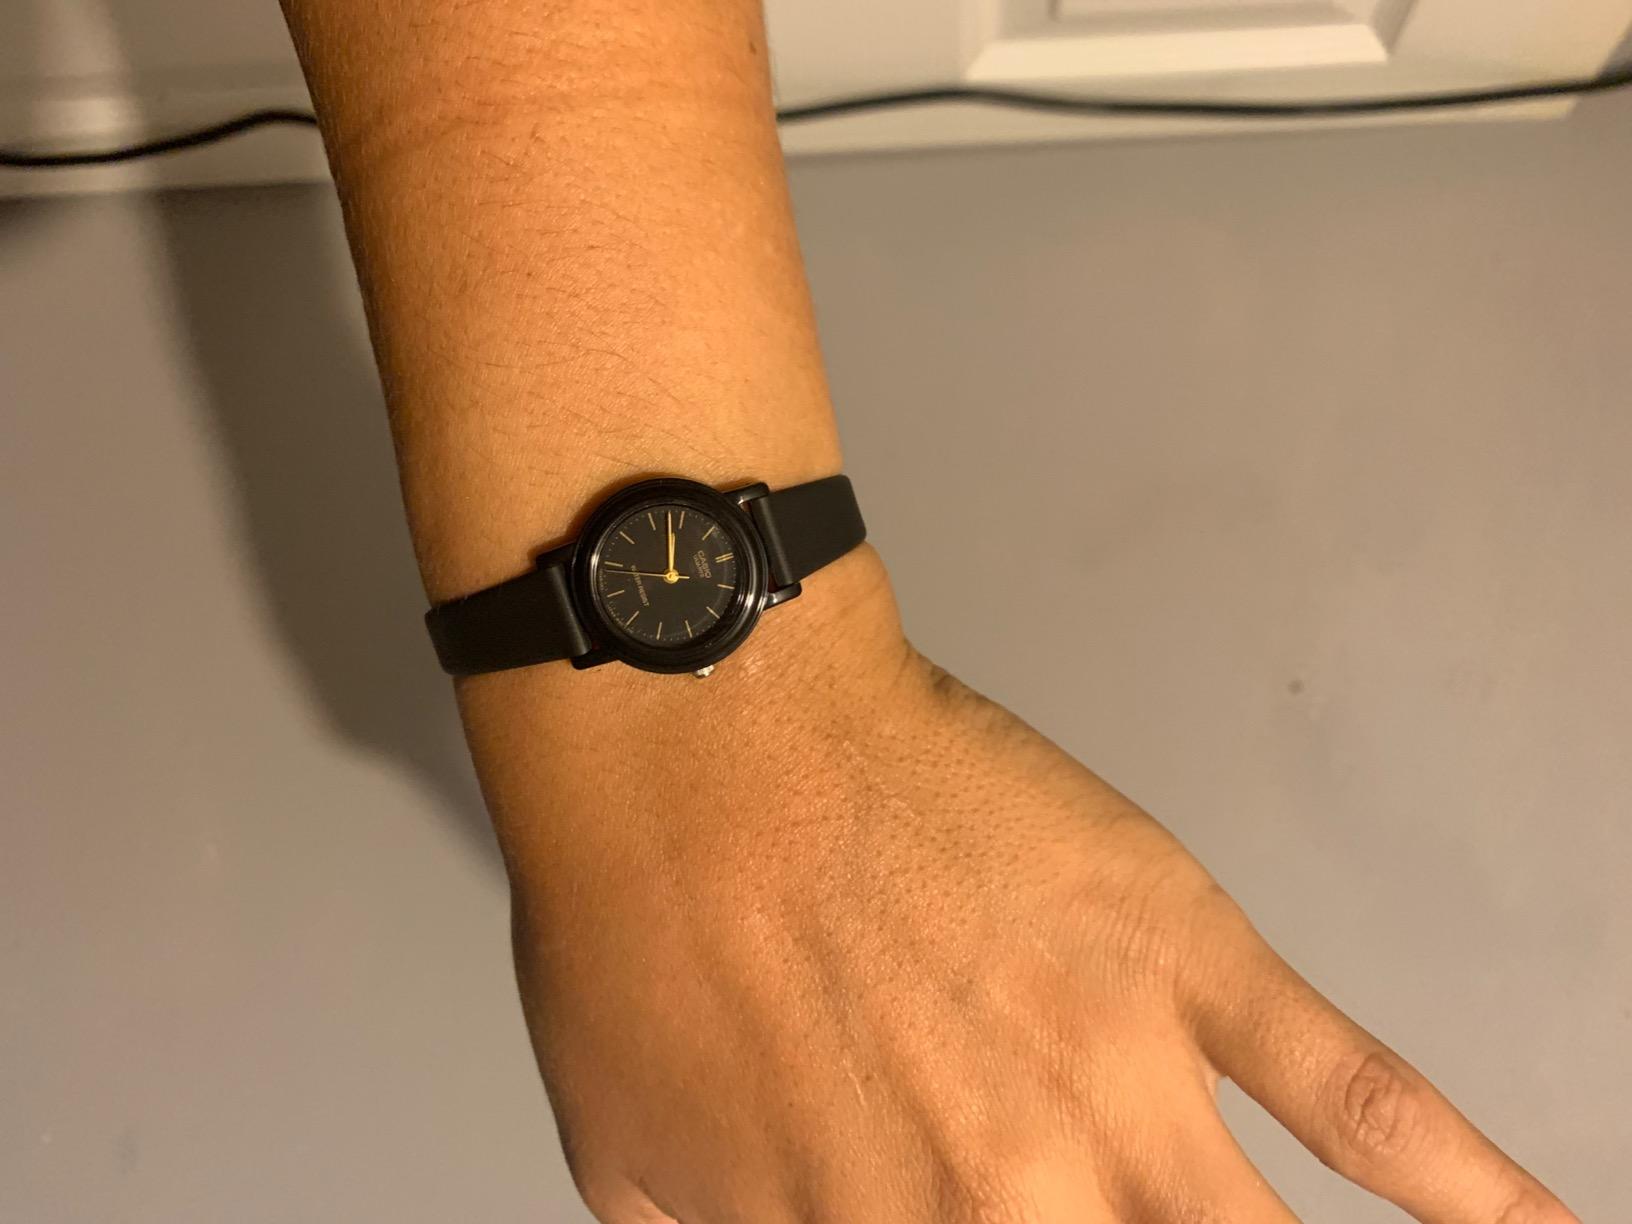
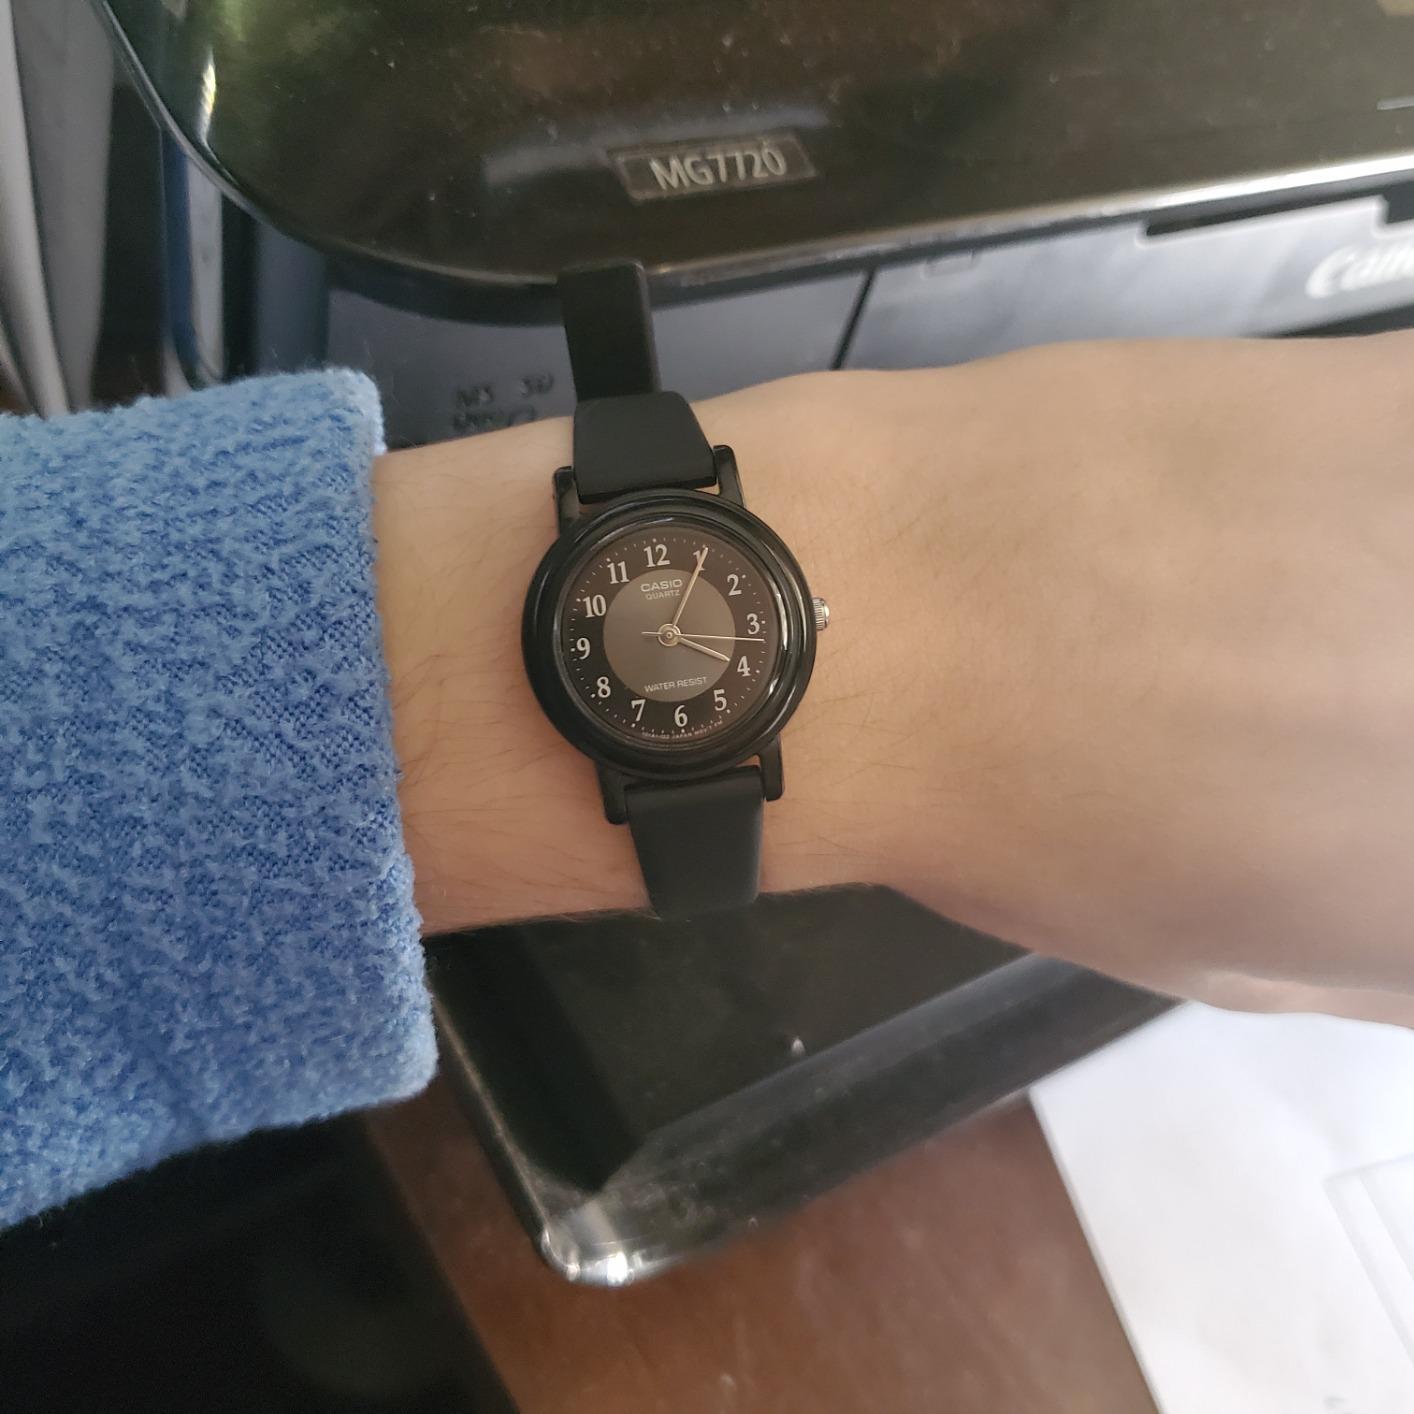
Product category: accessories_watch
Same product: no